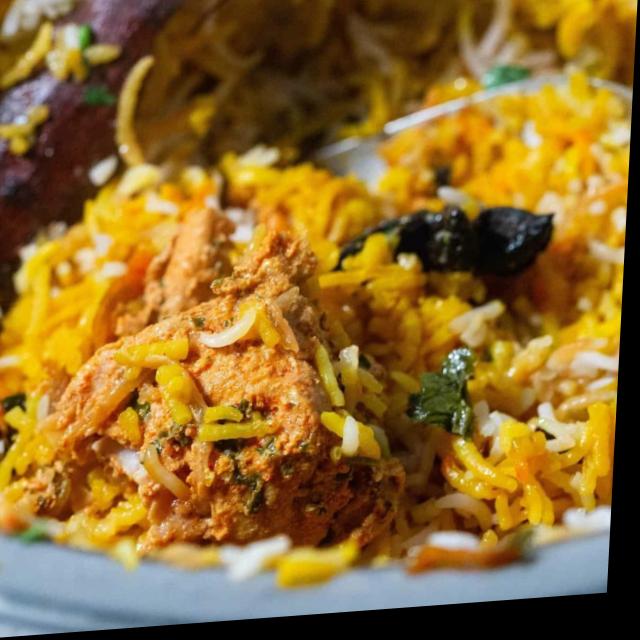
Dish: biryani